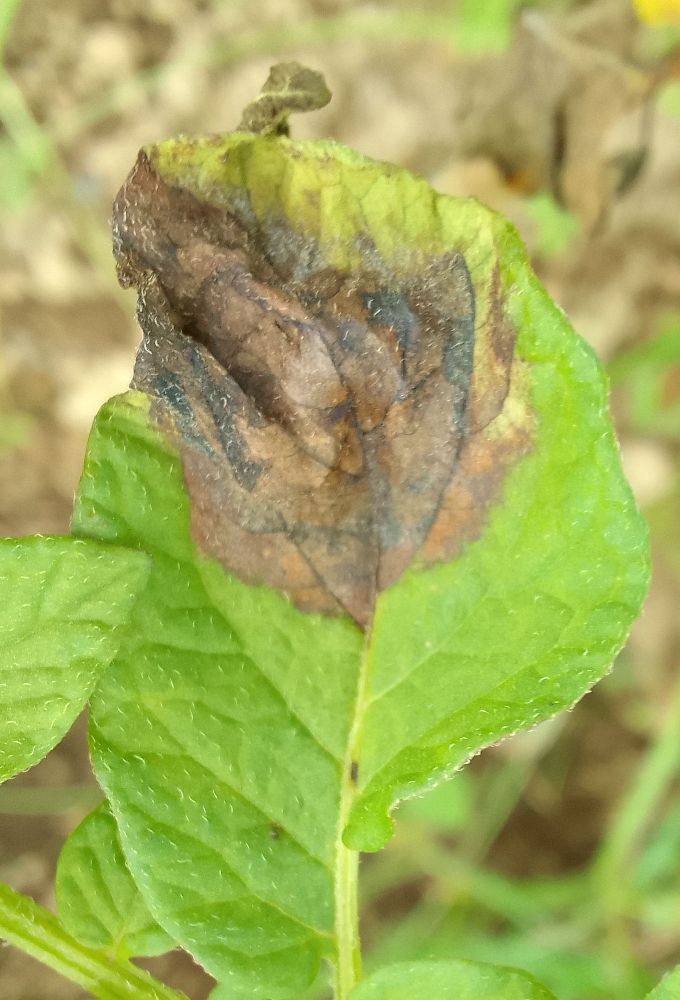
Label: Late blight